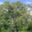
Label: maple_tree